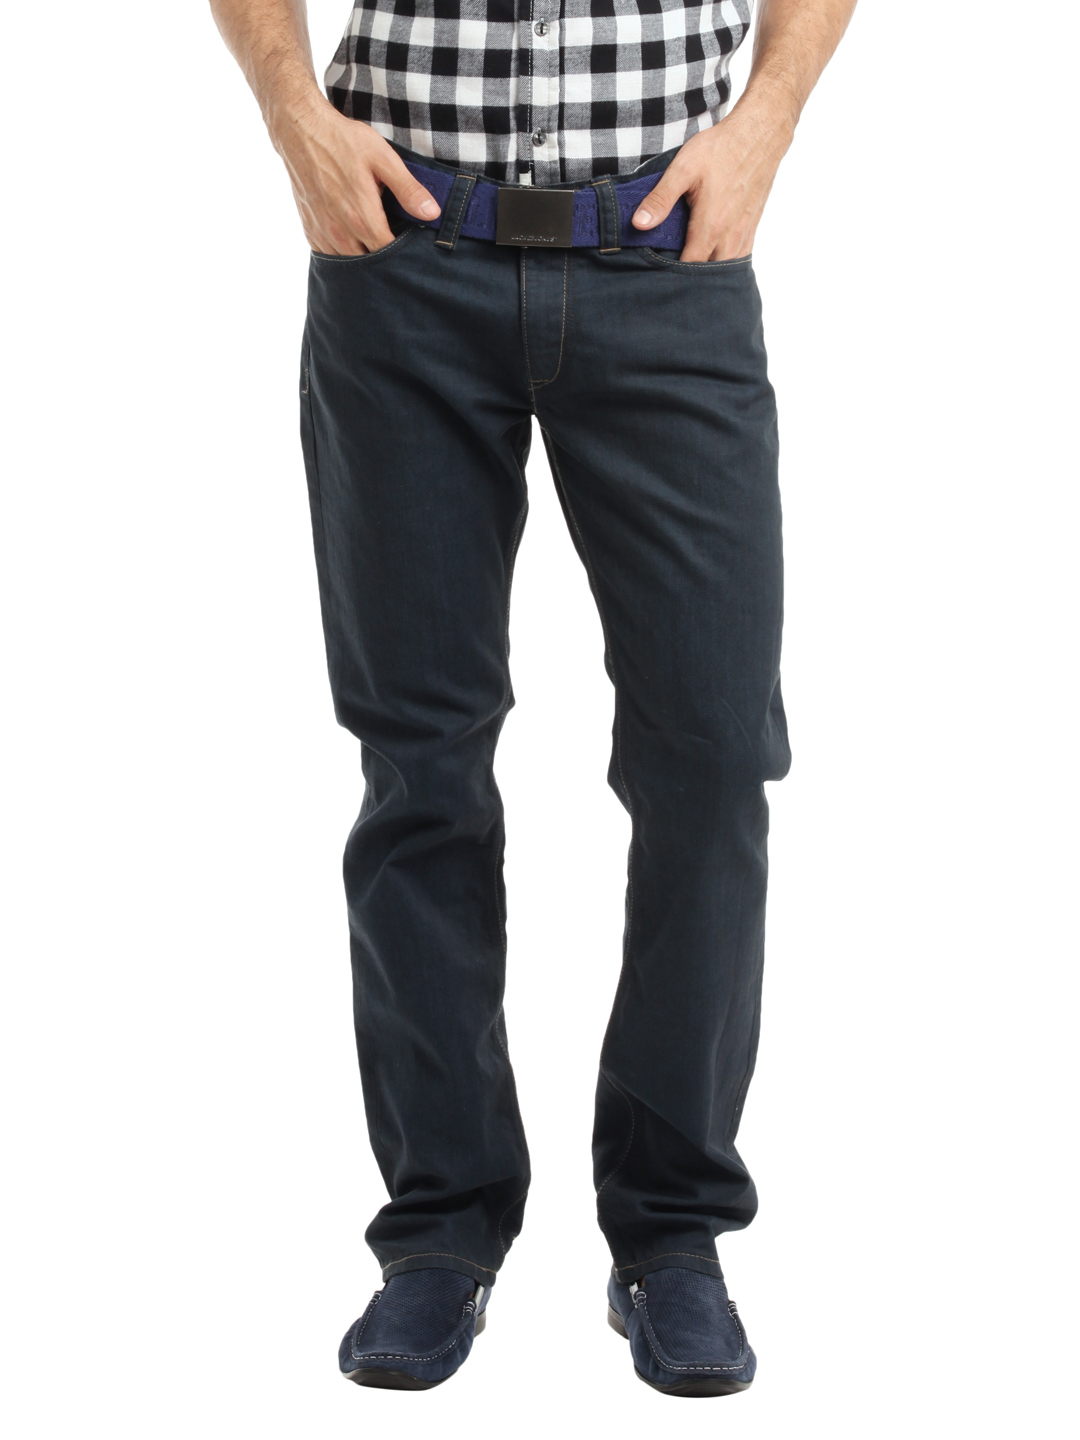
French Connection Men Blue Jeans
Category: Apparel / Bottomwear / Jeans
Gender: Men
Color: Blue
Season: Summer 2012
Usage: Casual